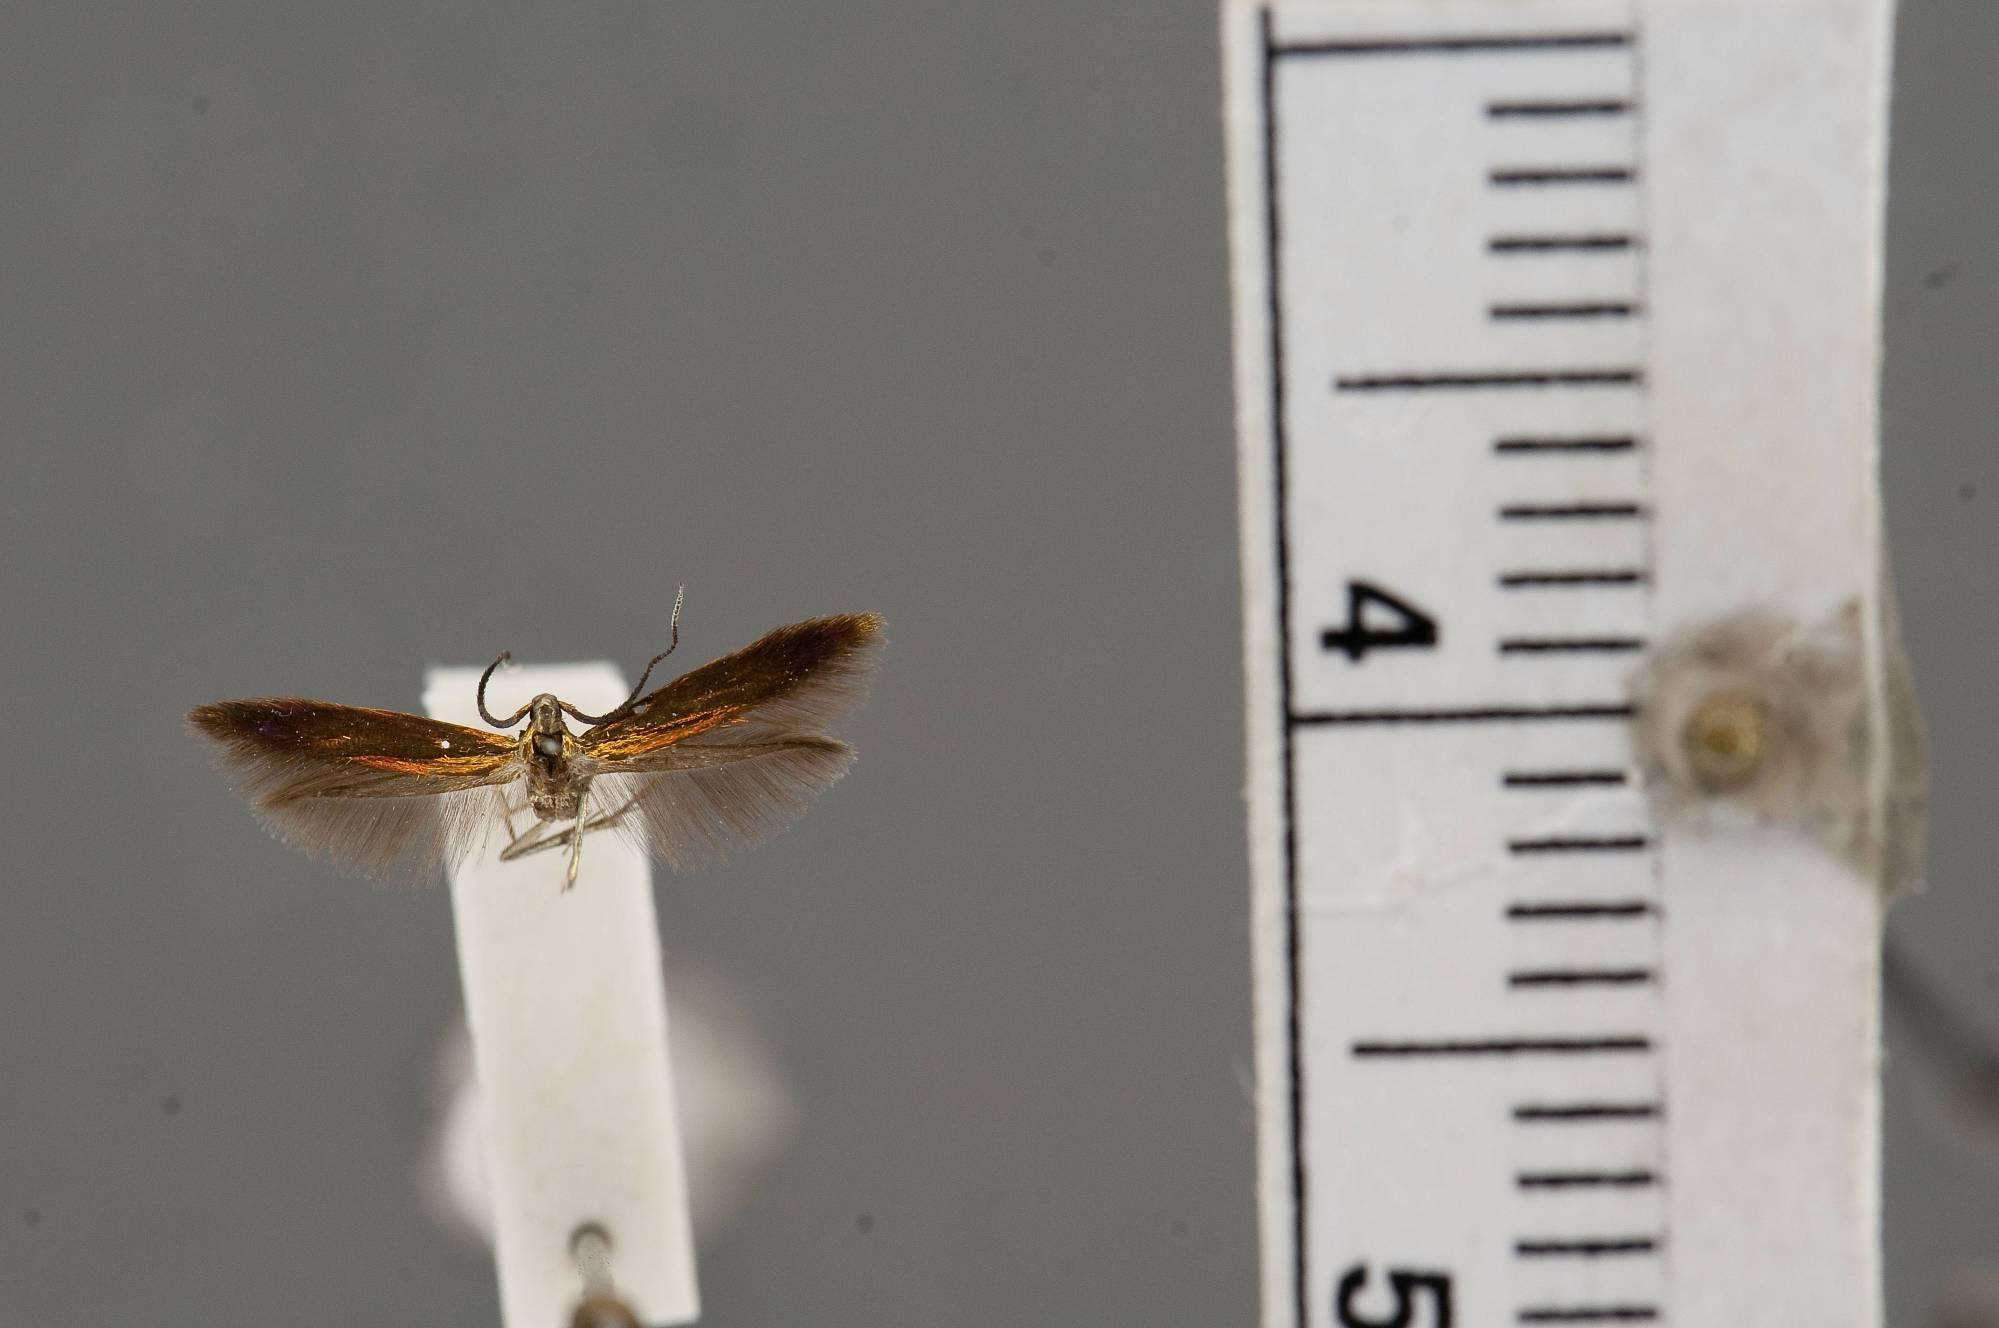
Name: Coleophora ramitella
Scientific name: Coleophora ramitella Landry & Wright, 1993
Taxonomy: Animalia, Arthropoda, Insecta, Lepidoptera, Glossata, Coleophoridae, Coleophorinae
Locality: Lakehurst, Ocean, New Jersey, United States
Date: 30 May 1962